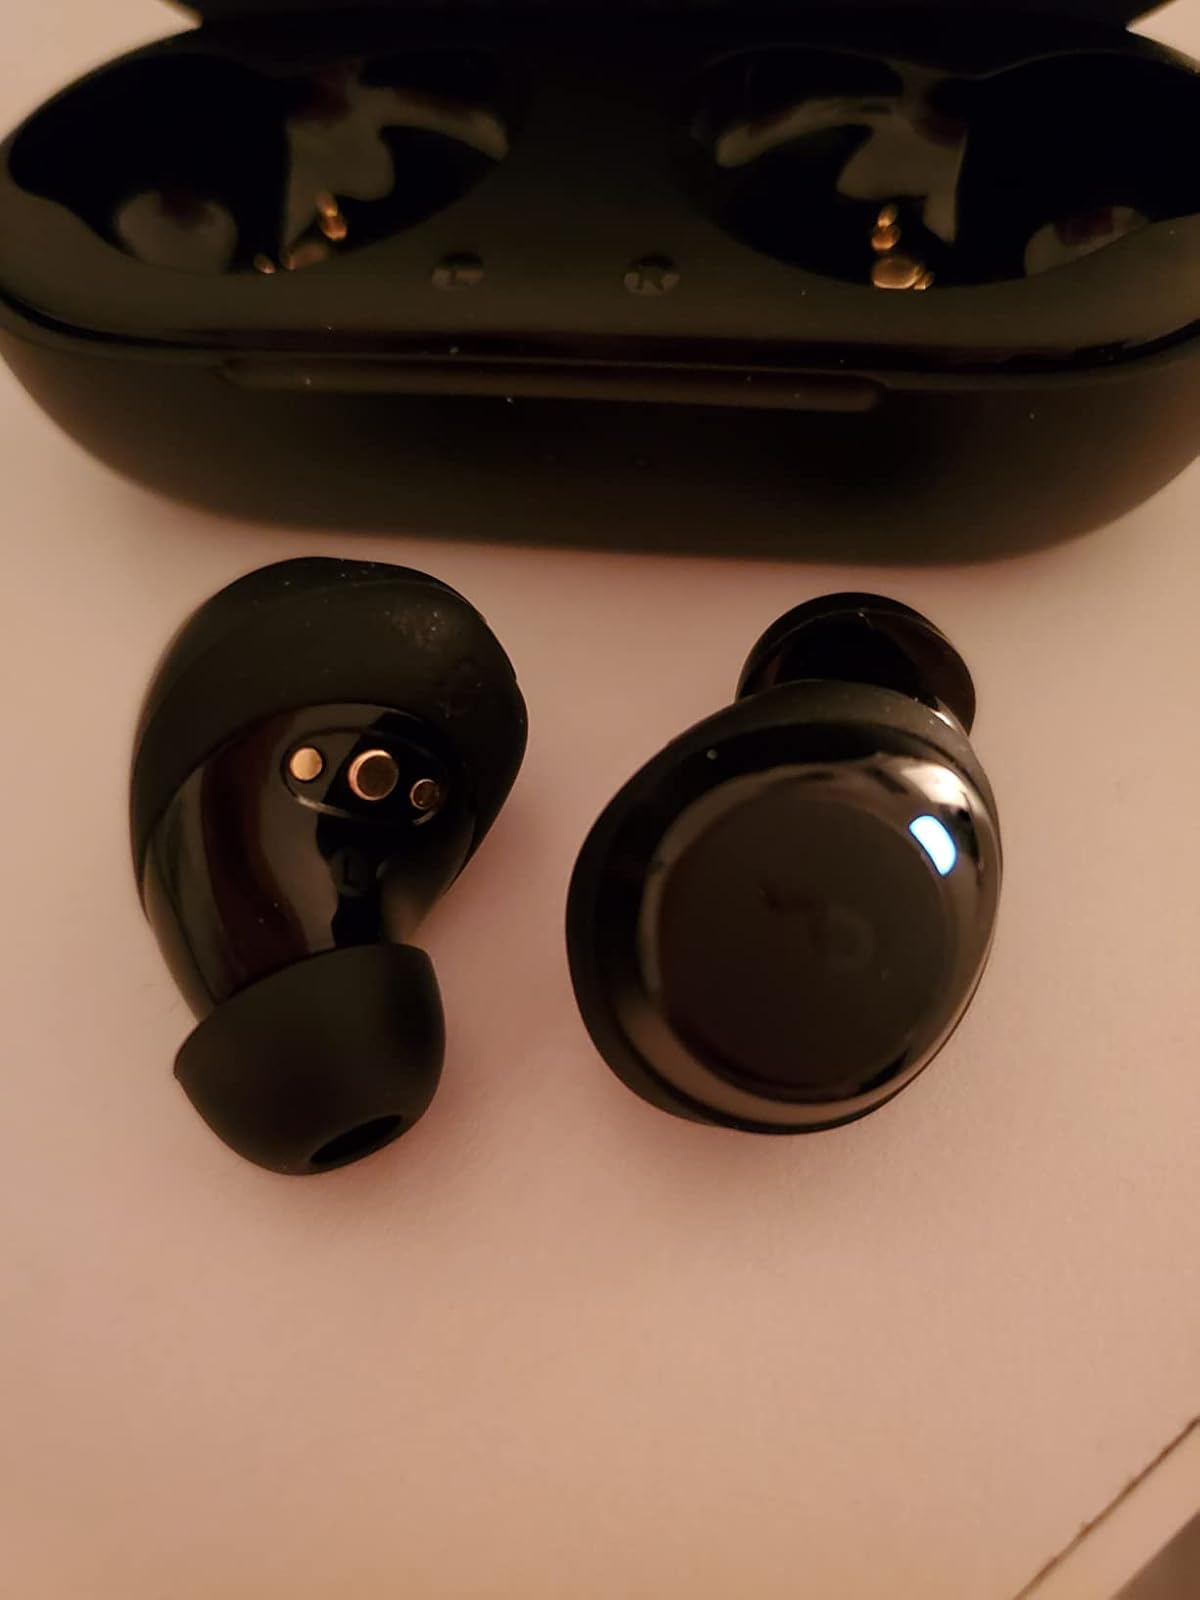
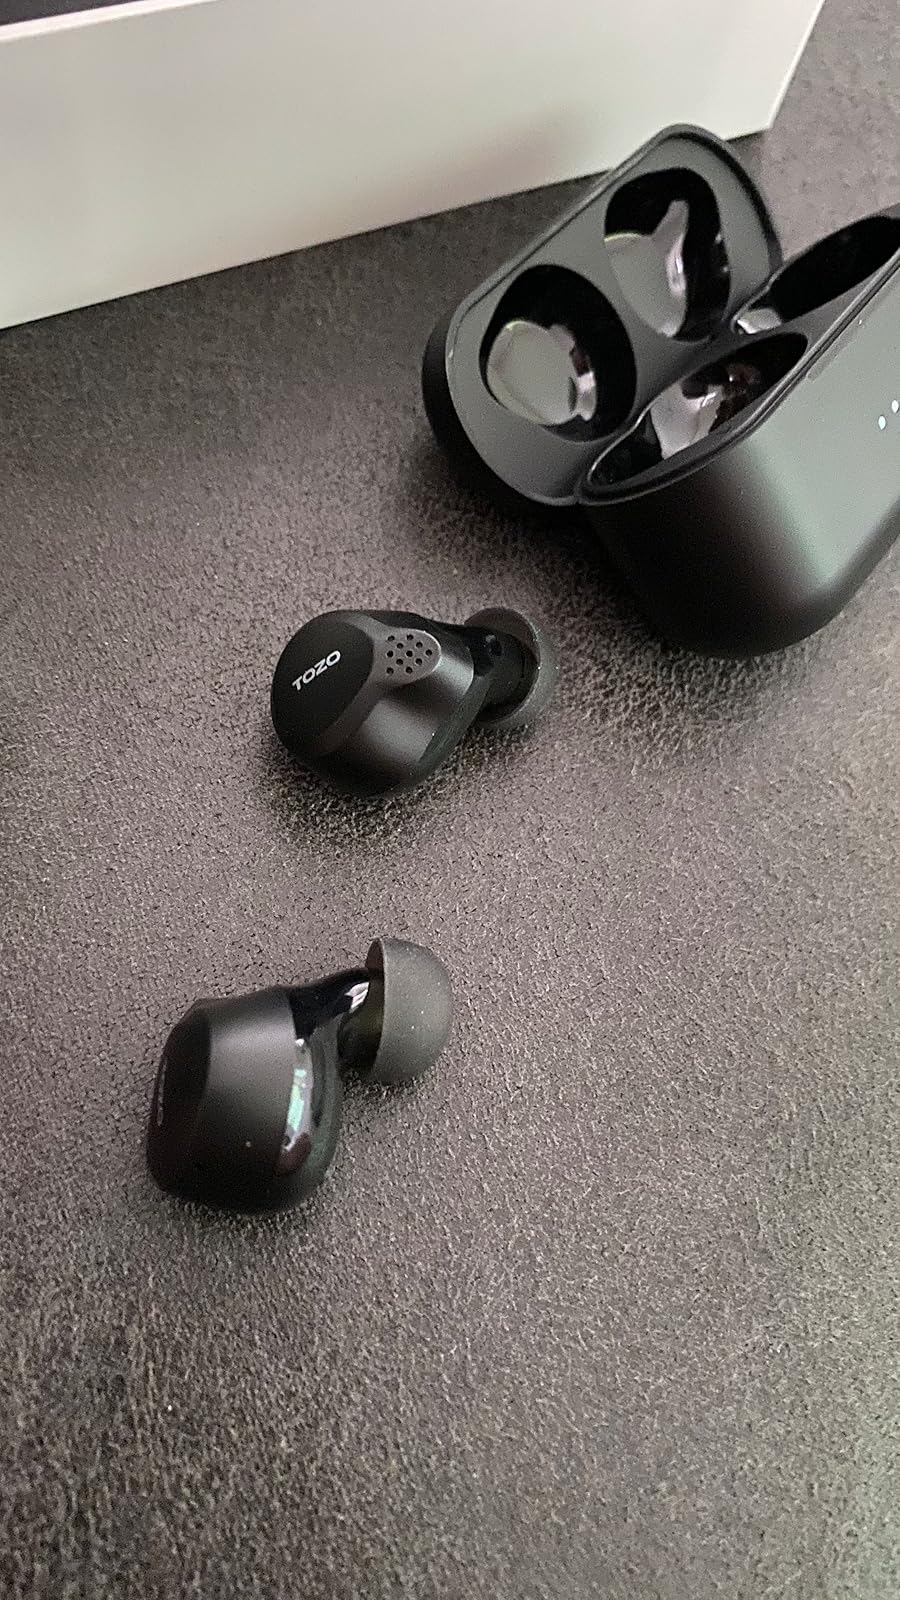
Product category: earbuds
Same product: no